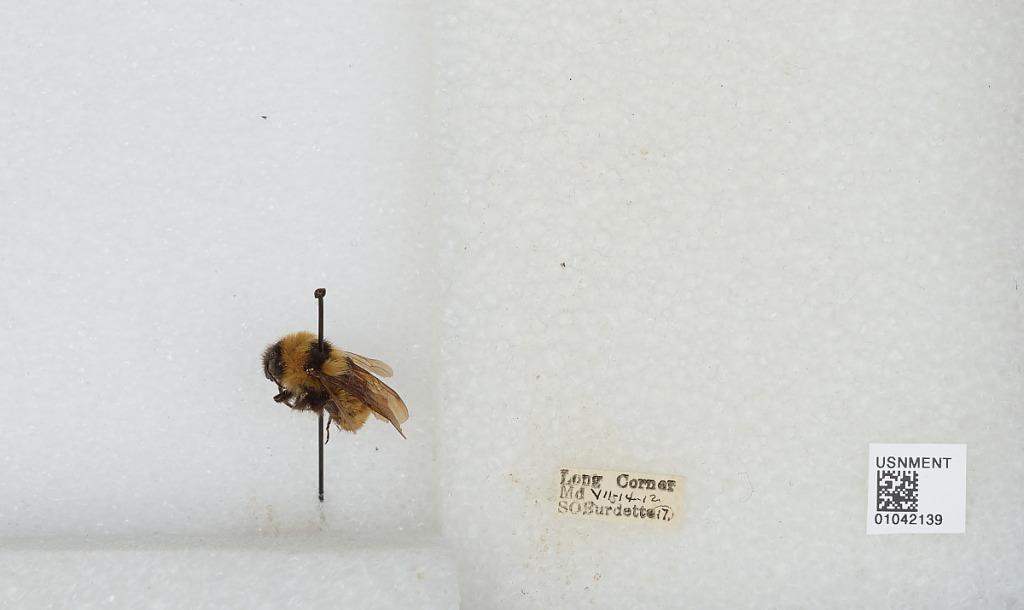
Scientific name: Bombus sp.
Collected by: S. Burdette
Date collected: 1912-7-14
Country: United States
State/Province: Maryland
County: Howard
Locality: Long Corner
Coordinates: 39.3367, -77.1542